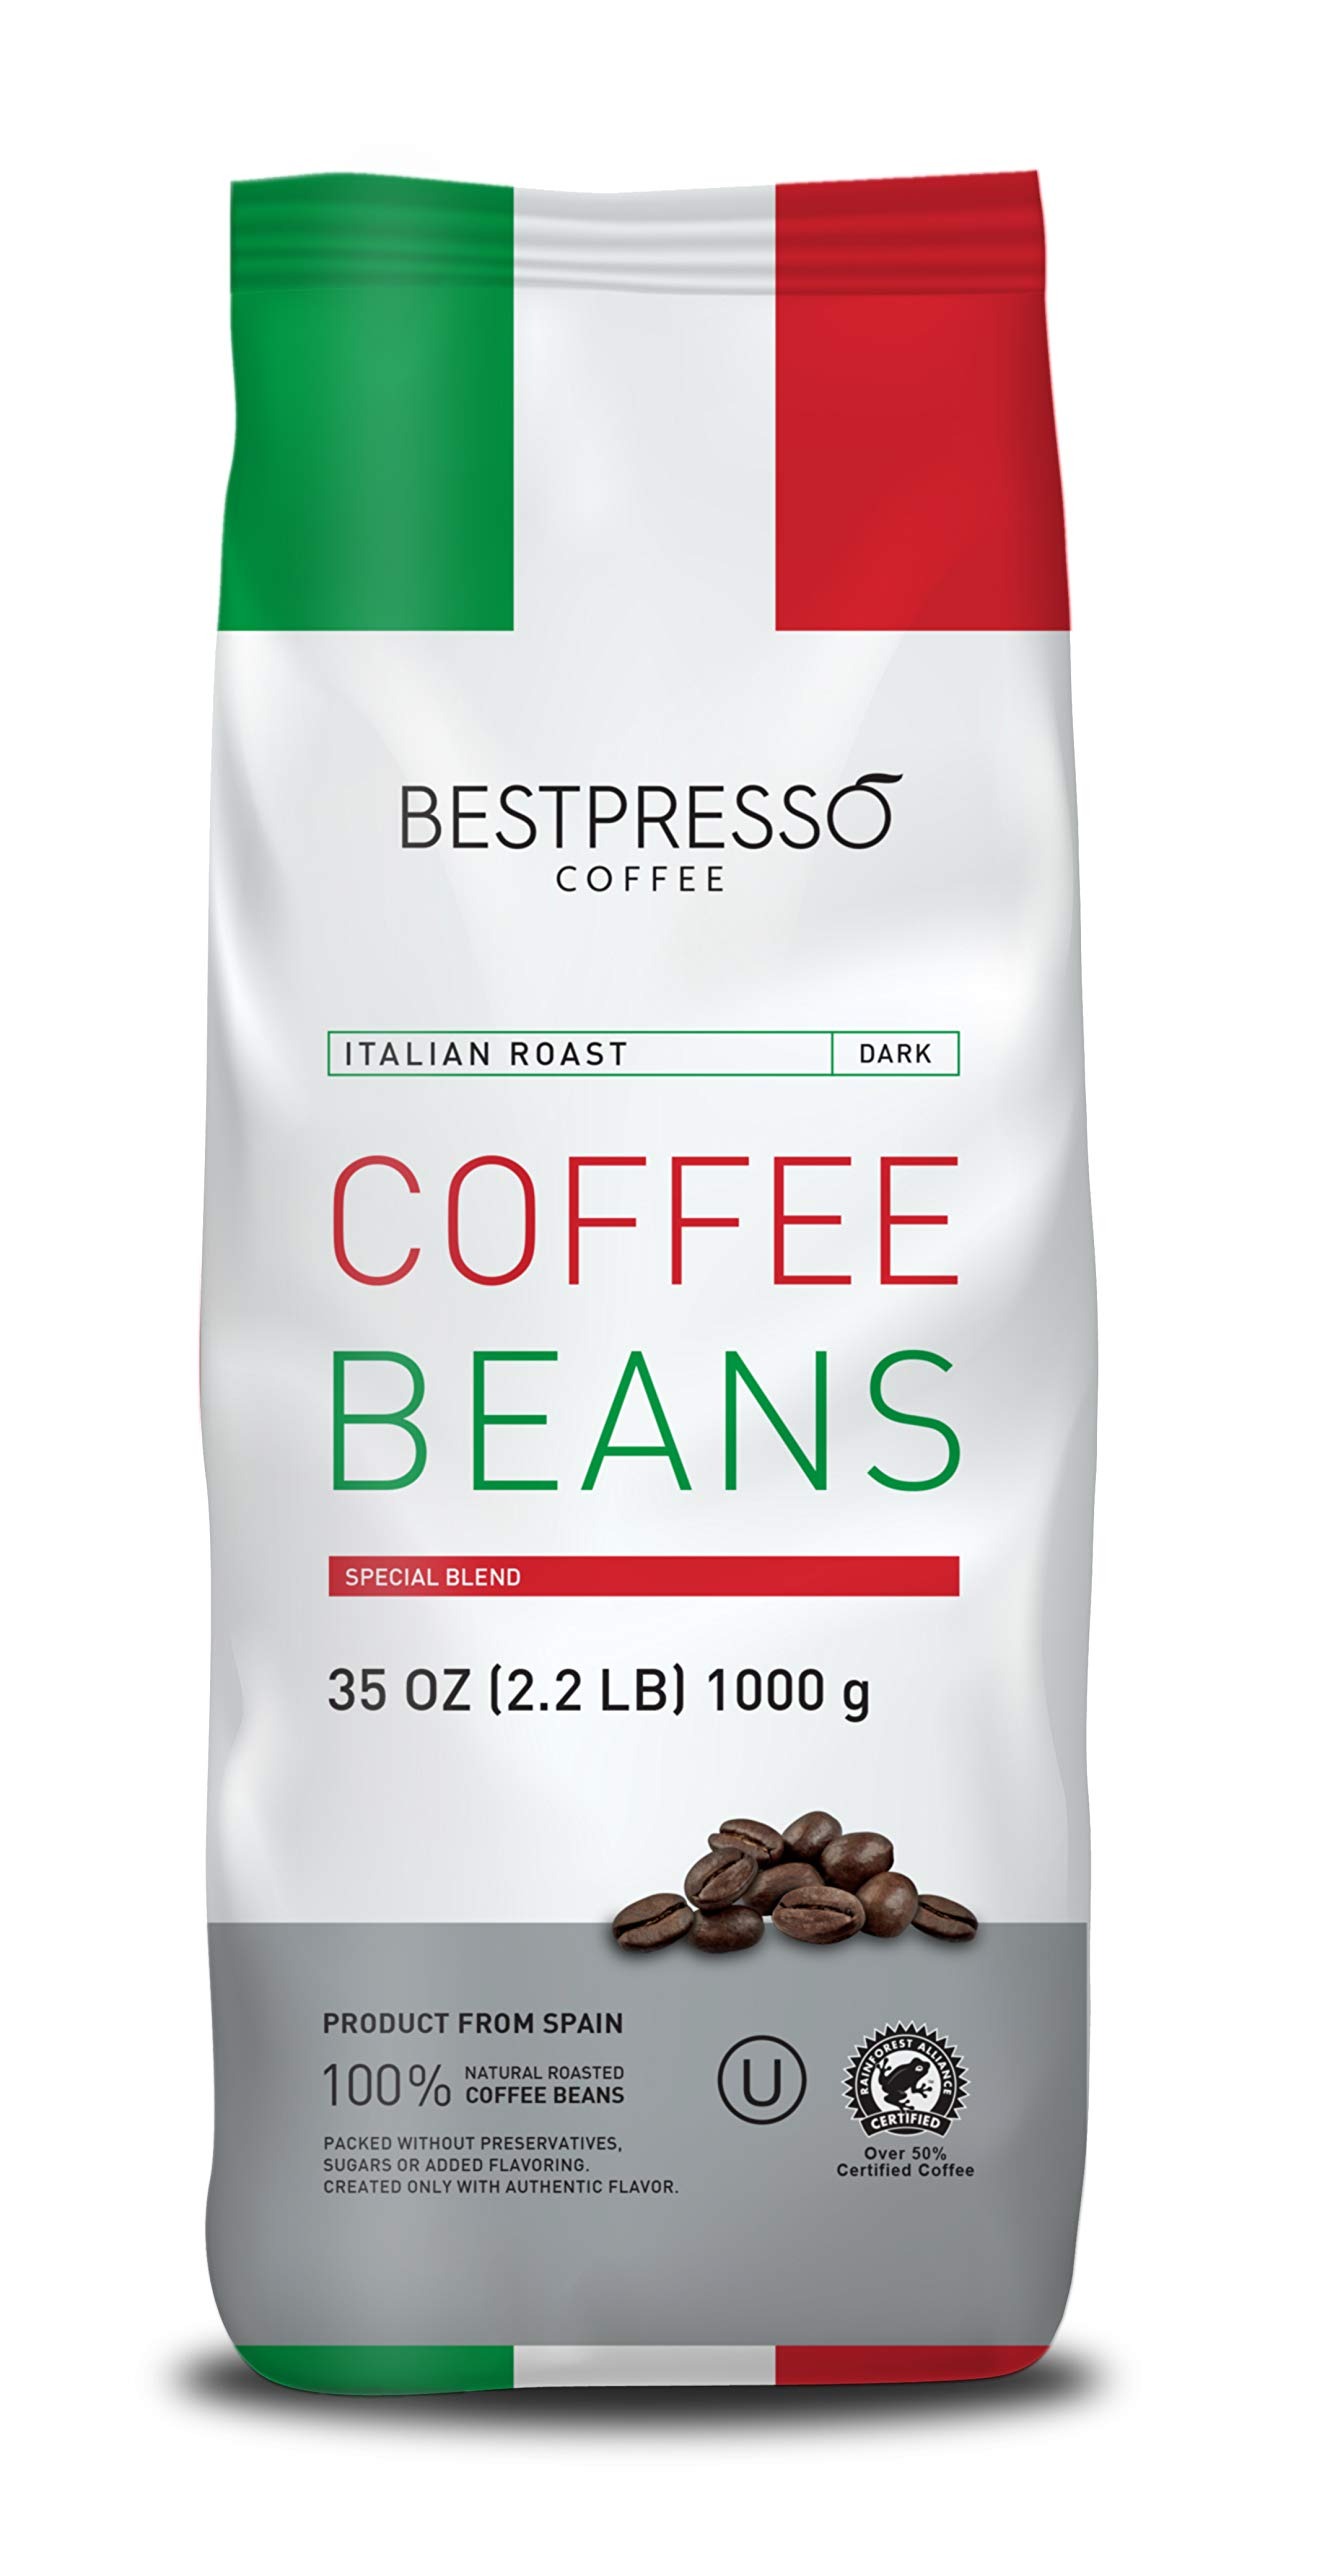
Item Name: Bestpresso Whole Bean Coffee (Italian Roast, 35 Ounce 1 Pack)
Bullet Point 1: ✔ 60 Days Satisfaction Guarantee.
Bullet Point 2: Kosher certification: this product is certified kosher by the orthodox union.
Bullet Point 3: One 2.2 lb (35-ounce) bag of whole bean coffee
Bullet Point 4: BLEND: An intense aroma and abundant body characterize this great blend. Its exclusive mix of grains and a precise roasting, provide a strong coffee, persistent in the mouth and low acidity.
Bullet Point 5: INTENSITY: Bestpresso Italian Roast is a strong coffee with round dark chocolate flavor.
Product Description: A highly aromatic and full-bodied coffee. This exclusive blend, along with the accurate and thorough roast provide a strong coffee, with low acidity and long aftertaste.
Value: 35.0
Unit: Ounce

Price: 12.99